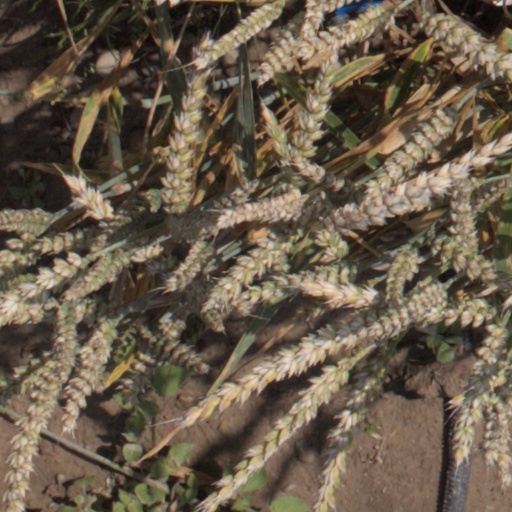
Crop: wheat